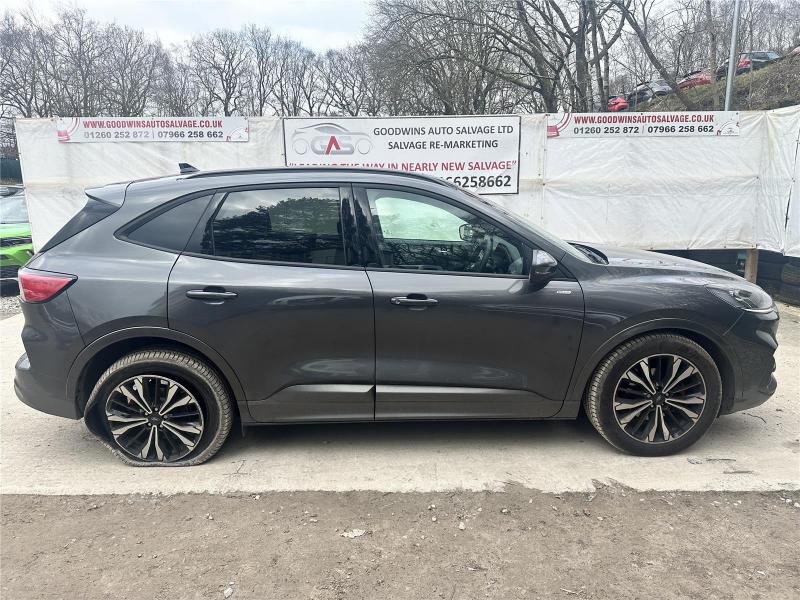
Aucun dommage détecté.
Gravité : aucun